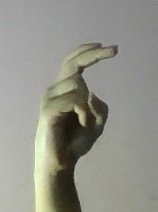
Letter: zay